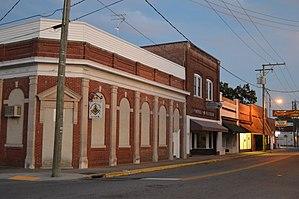
Boykins est une municipalité américaine située dans le comté de Southampton en Virginie. Selon le recensement de 2010, Boykins compte 564 habitants.